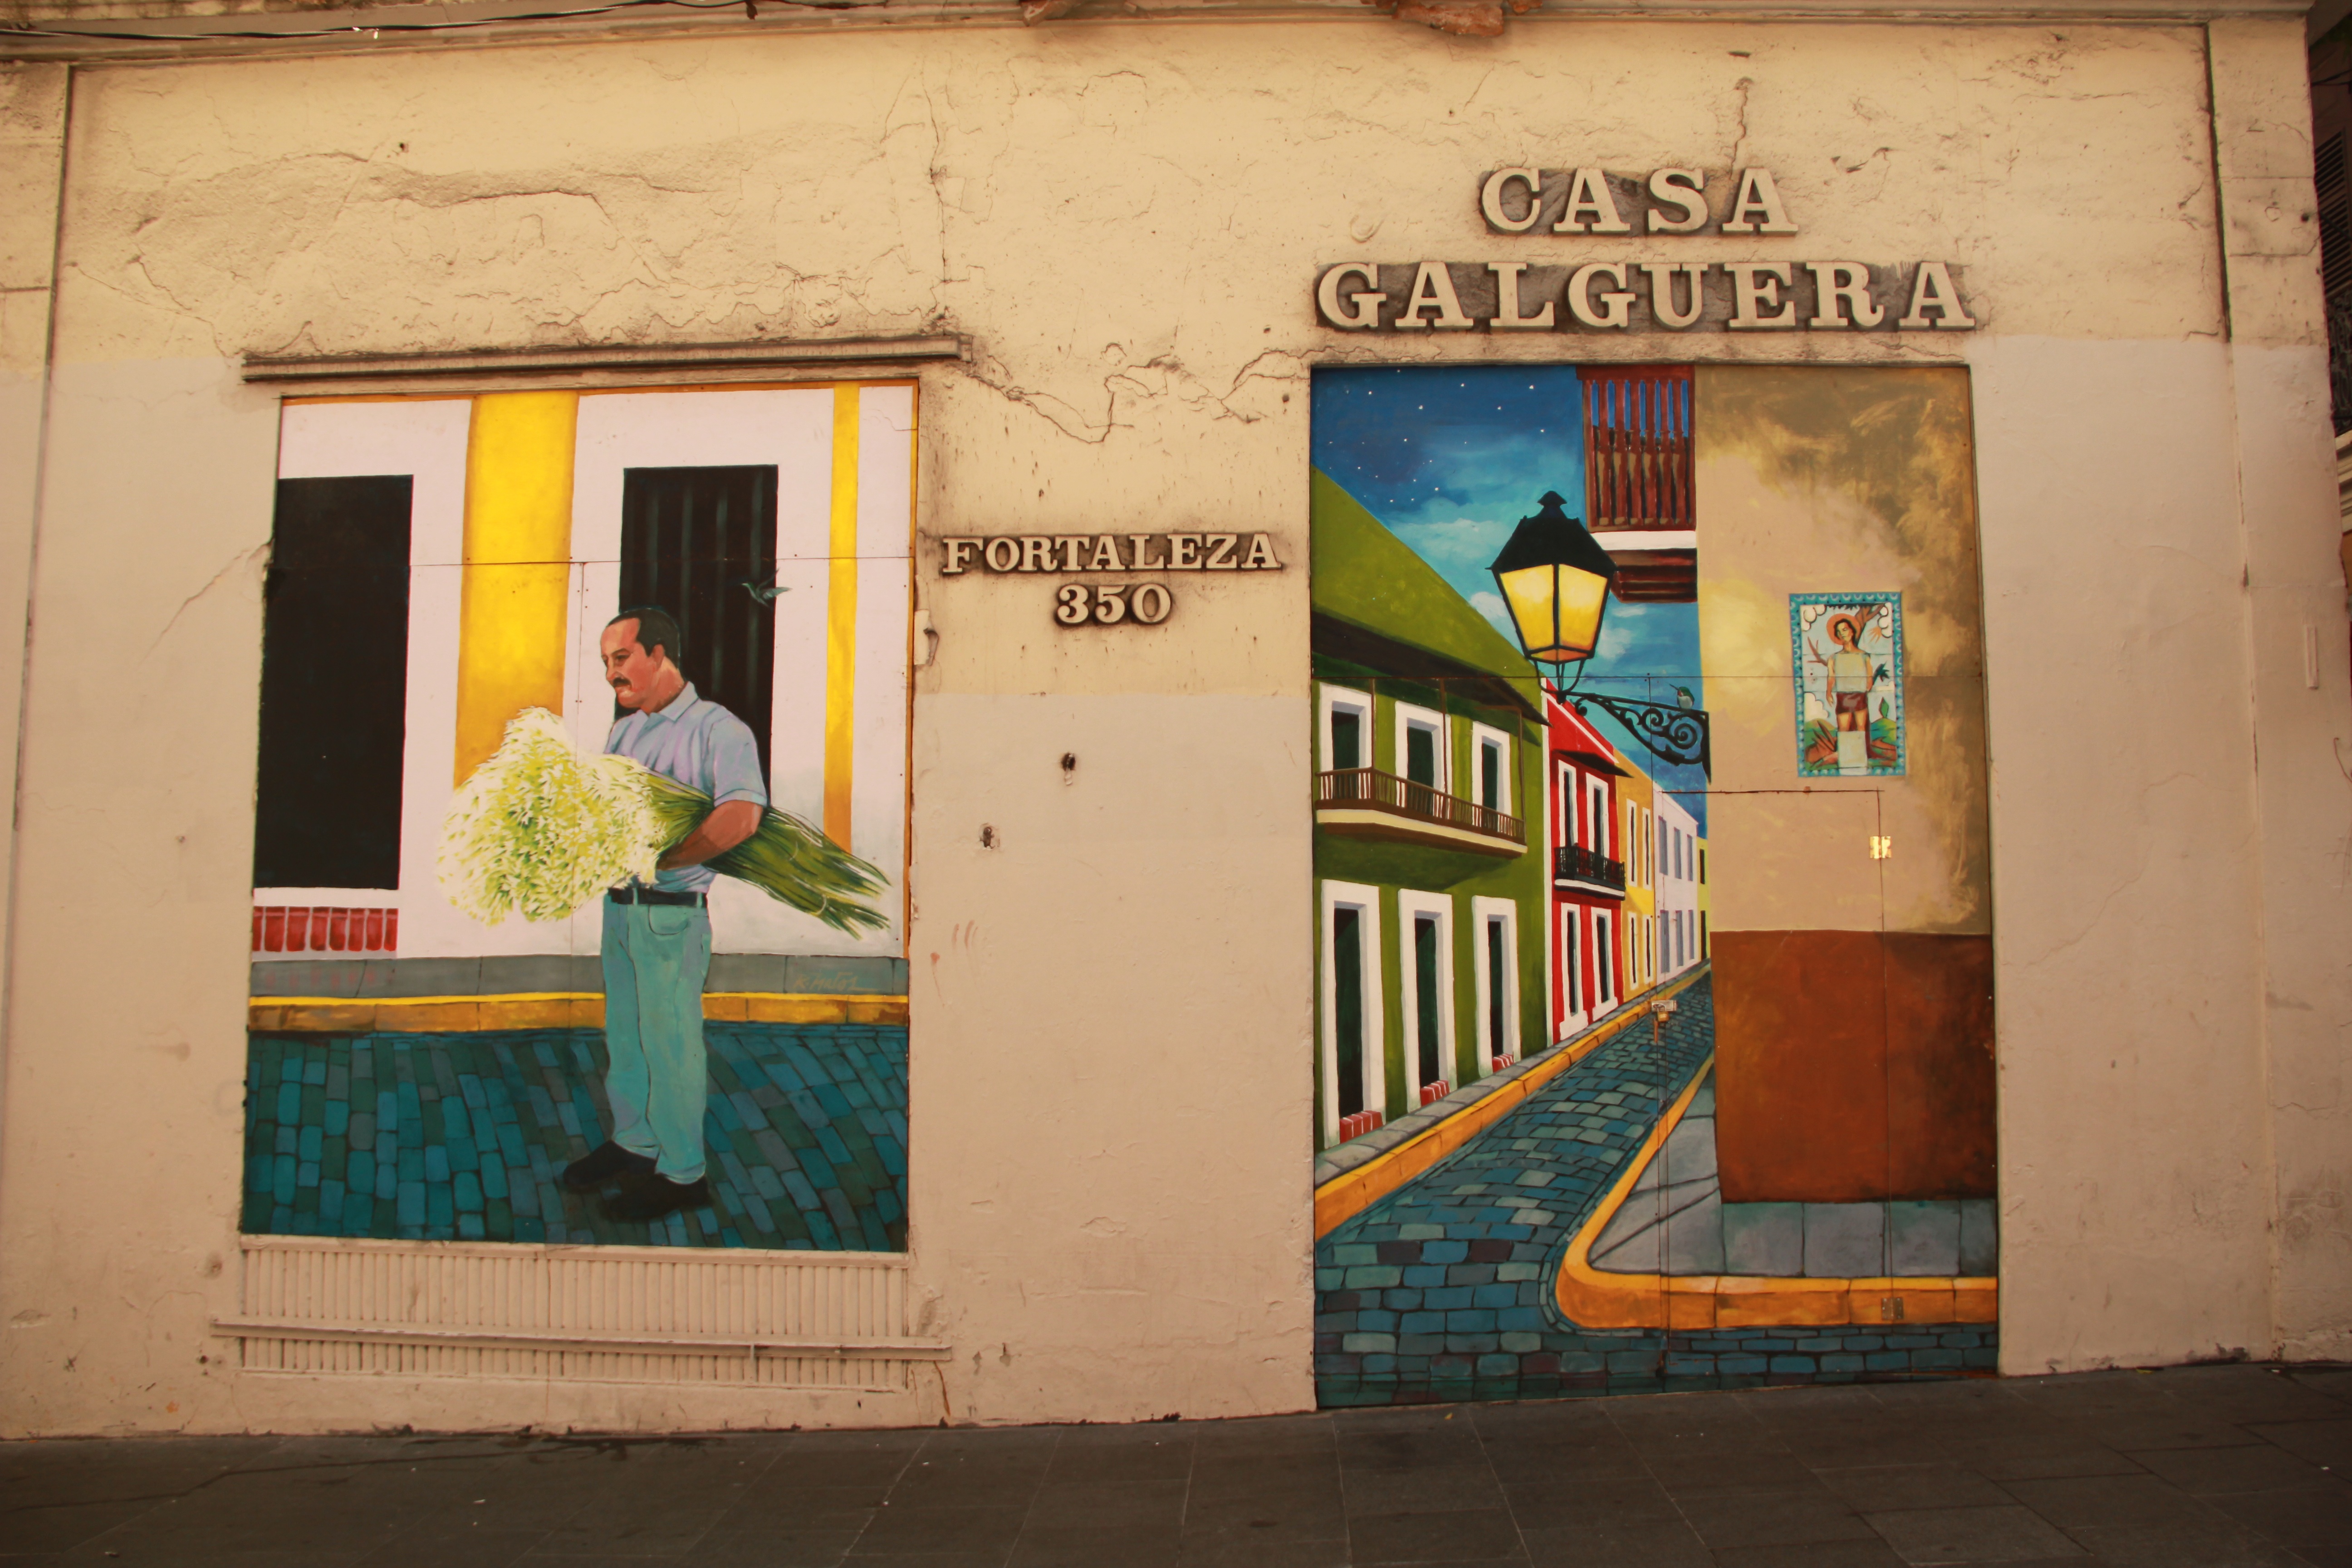
man, road, street, wall, color, graffiti, painting, flowers, art, mural, neighbourhood, puerto rico, san juan, urban area